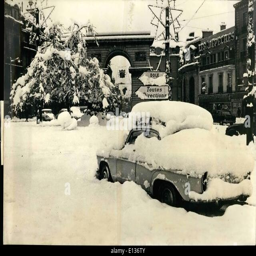
heavy snow in the center .